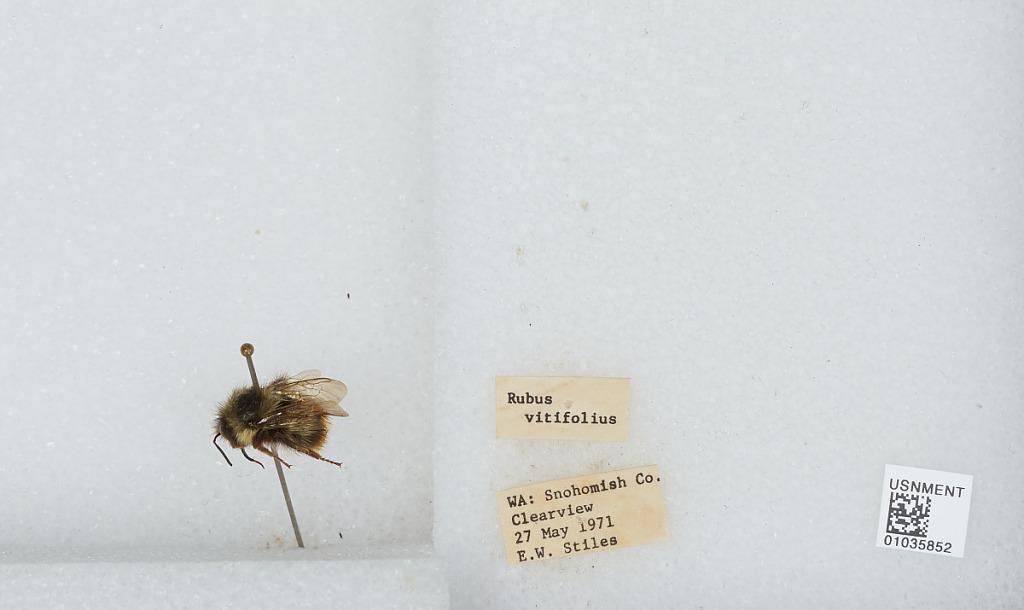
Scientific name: Bombus (Pyrobombus) mixtus Cresson
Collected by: E. Stiles
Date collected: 1971-5-27
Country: United States
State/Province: Washington
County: Snohomish
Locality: Clearview
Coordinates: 47.8292, -122.145